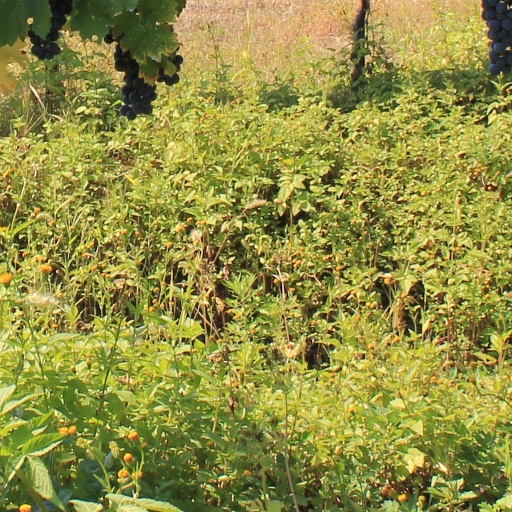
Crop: grape